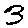
Label: 3